Fitch, Even, Tabin & Flannery

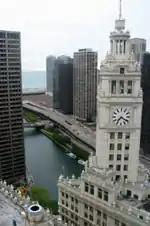
Downtown Chicago

Fitch, Even, Tabin & Flannery LLP, (known as Fitch Even), is a premium law firm that specializes in intellectual property (IP) and technology-related law. The firm originated in Chicago, Illinois in 1859, and now has offices throughout the United States and an international client base. Most of the firm's attorneys are registered U.S. patent attorneys (i.e., authorized to practice before the U.S. Patent and Trademark Office and in at least one state in the U.S.) and have backgrounds in high technology or the chemical and life sciences.